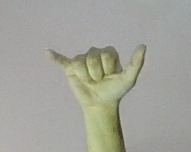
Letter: ya